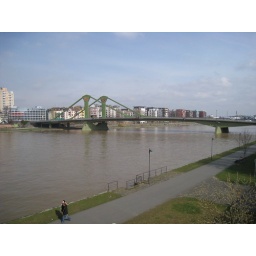
A beautiful Jugend-style bridge over the river Main in Frankfurt